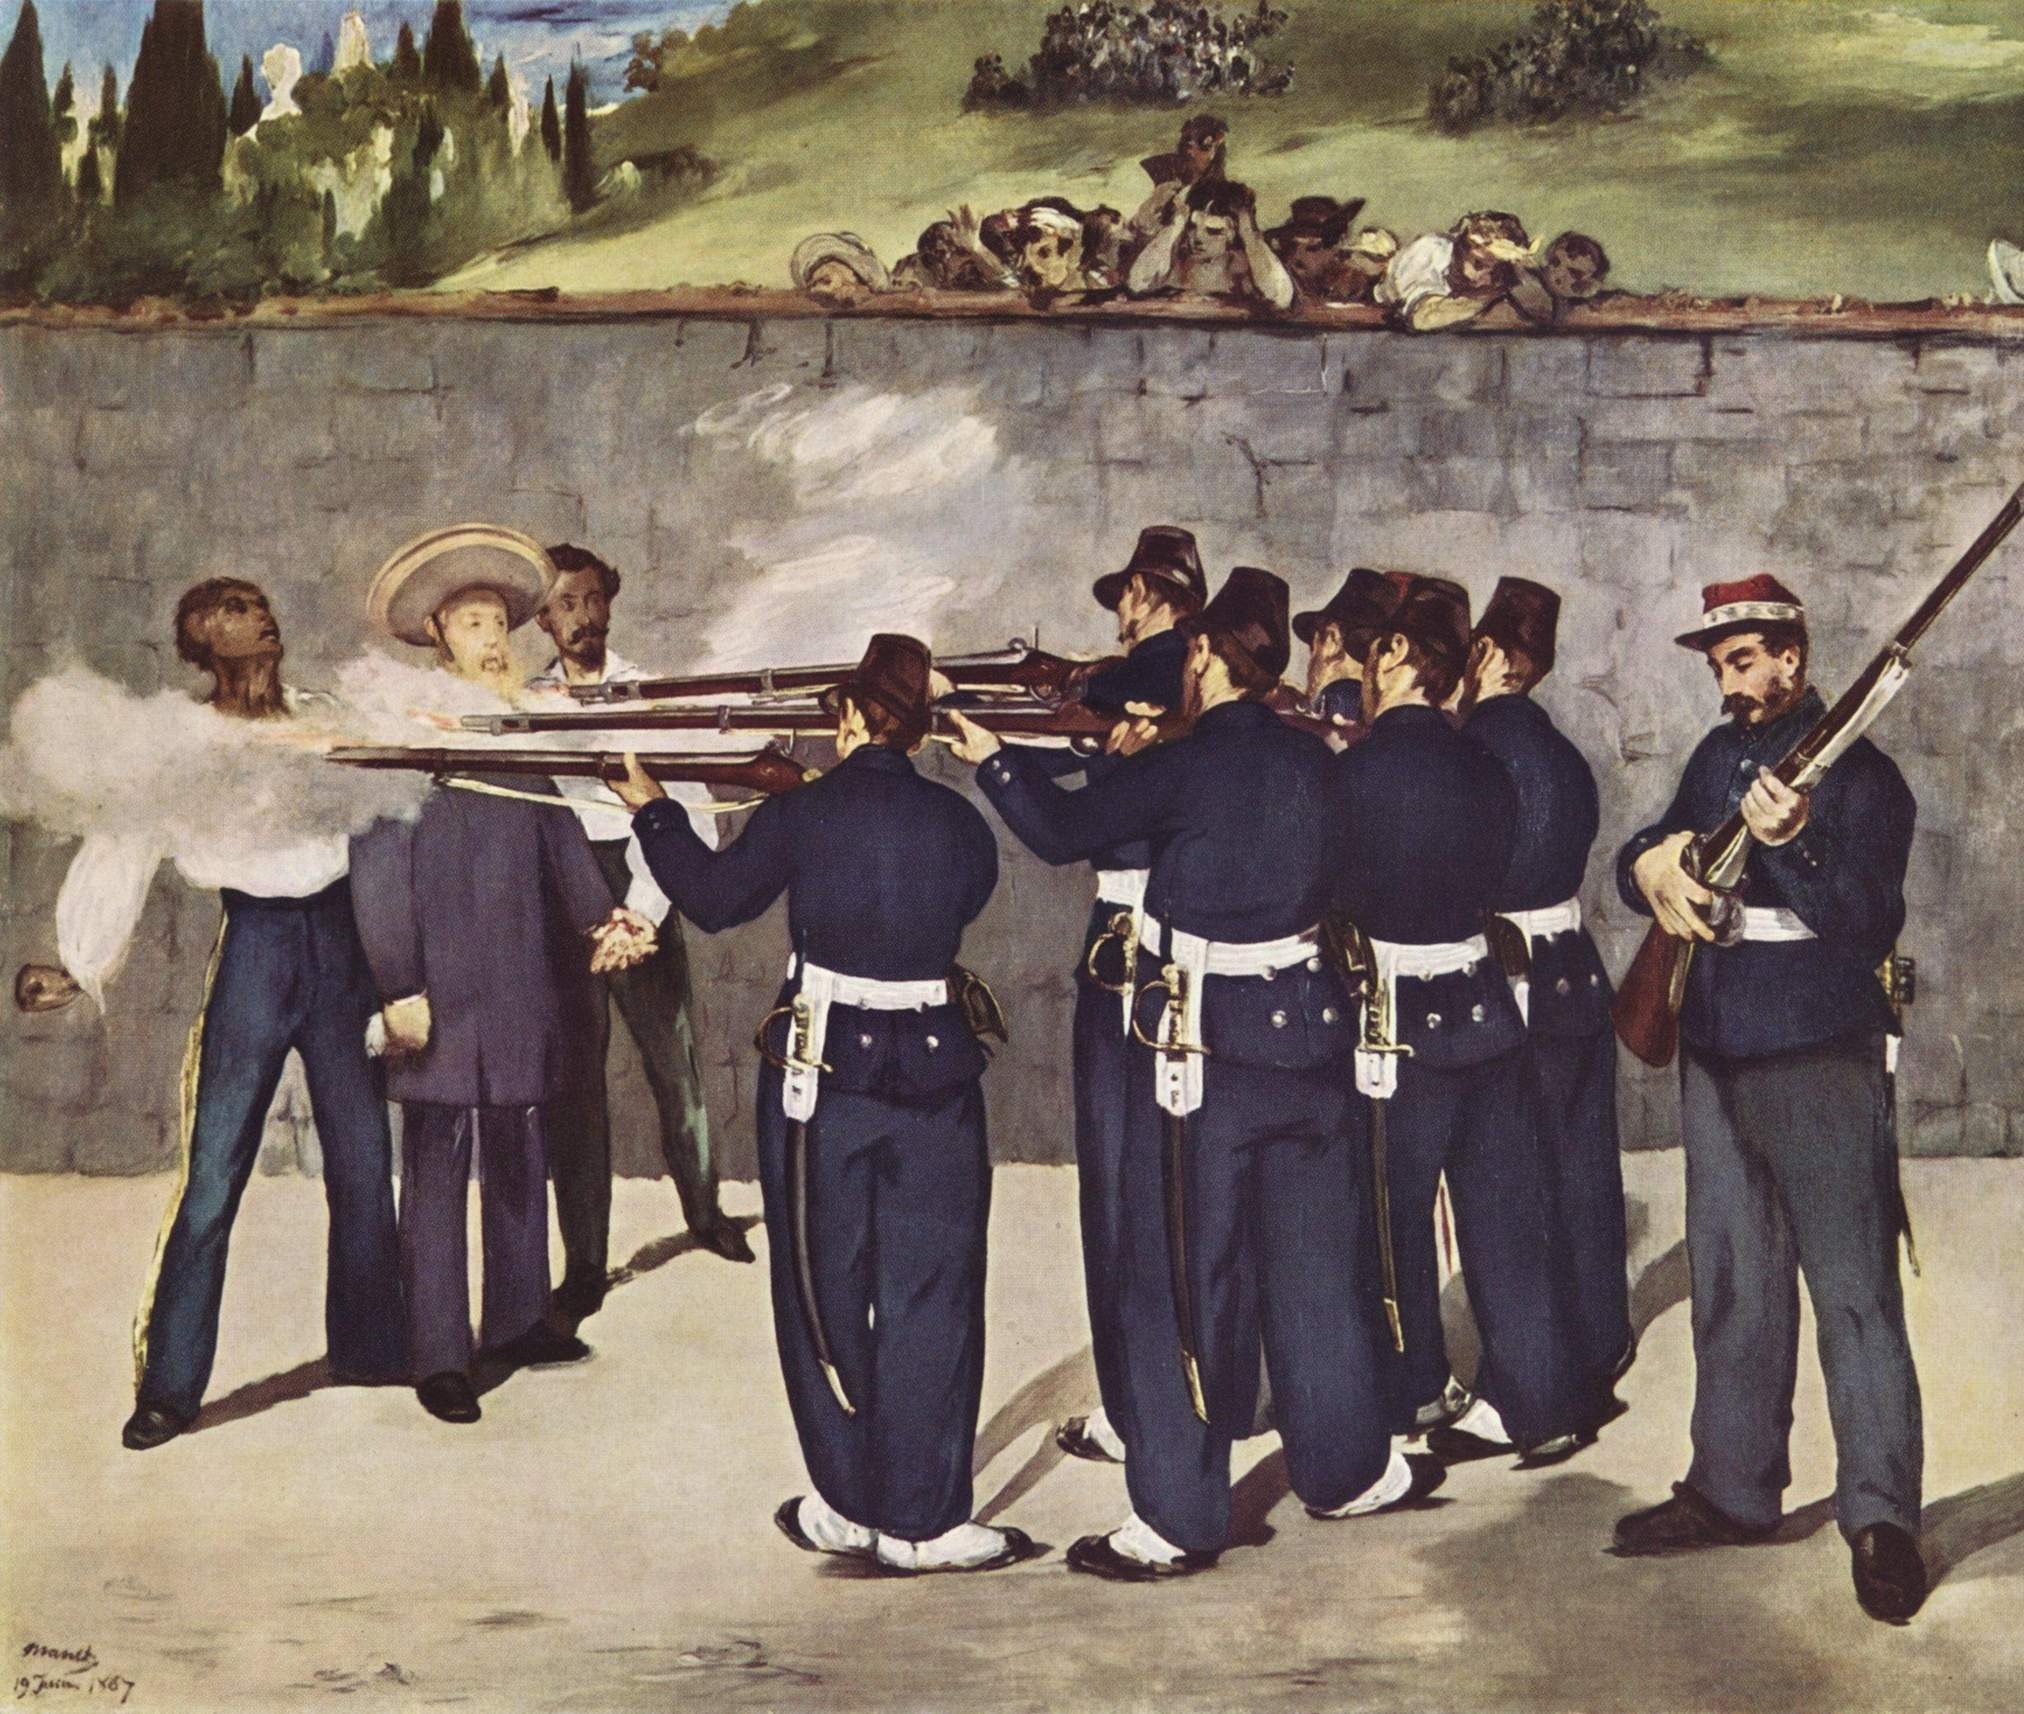
soldier, painting, mexico, emperor, infantry, firing, execution, 1867, militia, douard manet